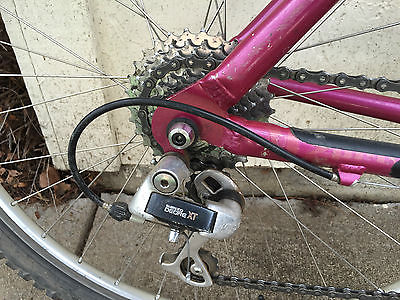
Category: bicycle